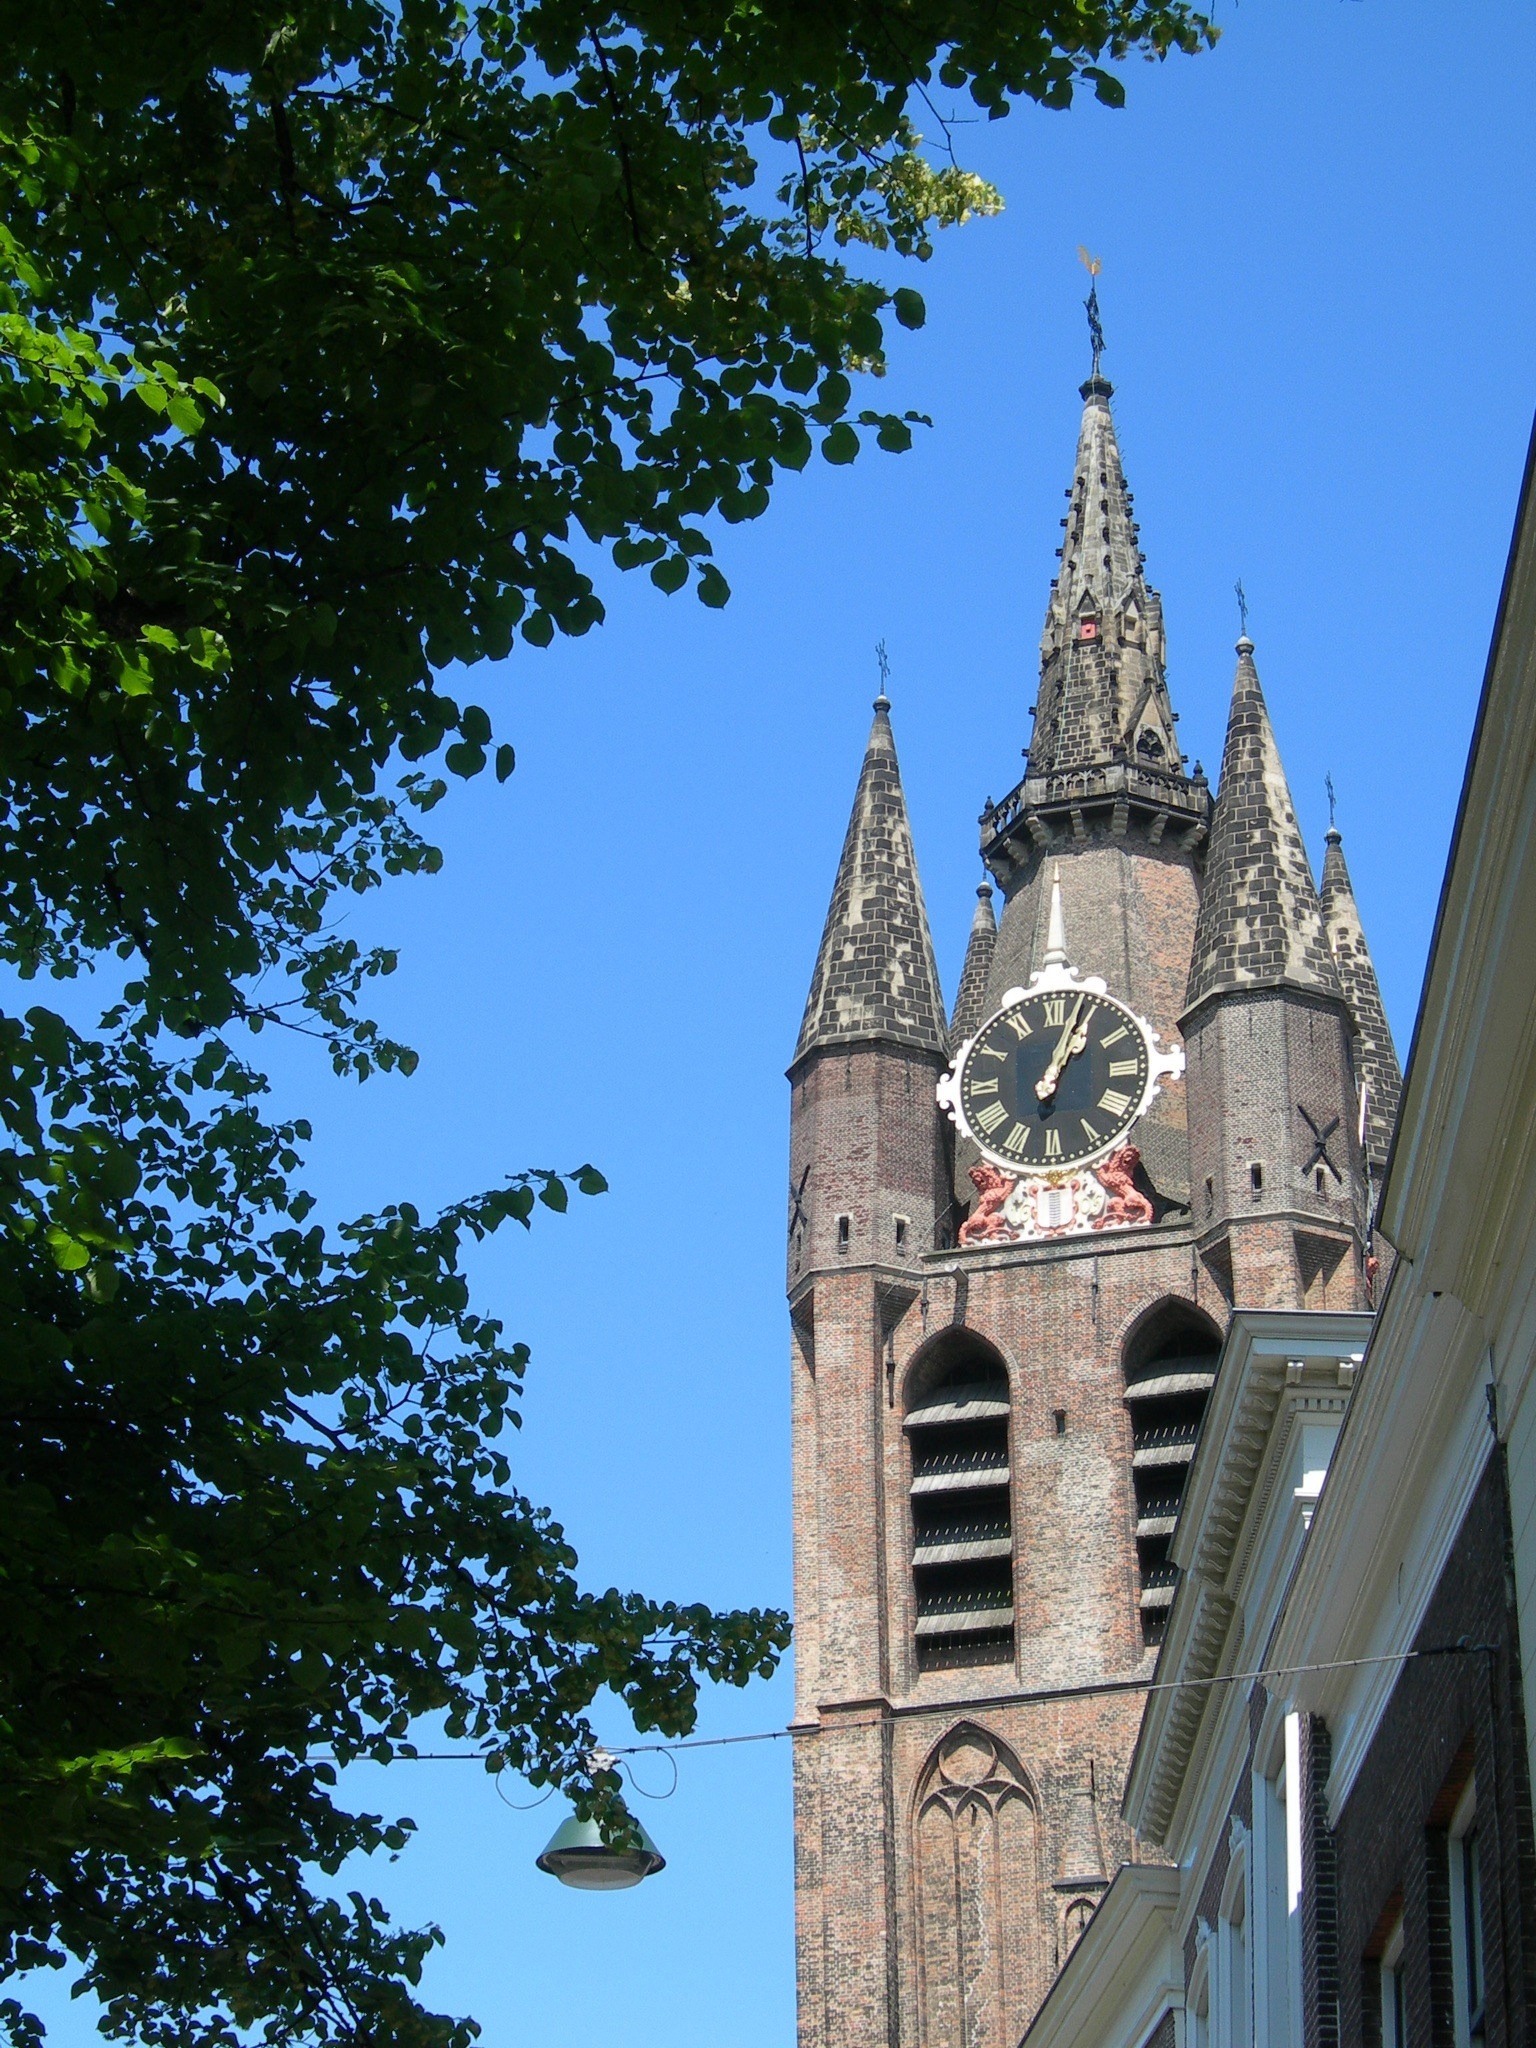
architecture, street, building, chateau, city, tower, landmark, church, cathedral, place of worship, bell tower, holland, netherlands, buildings, spire, steeple, delft